Operation RUMAN

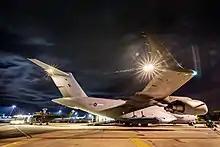
A Puma helicopter is loaded into a C-17 ahead of its deployment to the Caribbean.

Royal Fleet Auxiliary (RFA) ship was deployed to the Caribbean in July 2017 in preparation for the 2017 hurricane season and was therefore able to render immediate assistance as the storm passed northwards. "Mounts Bay"s Wildcat helicopter and mexefloat were used to land equipment, of supplies and personnel to provide medical and engineering support on Anguilla, including repairing the island's hospital and airport, before sailing overnight for the British Virgin Islands.